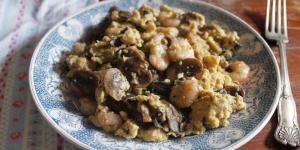
revuelto de champinones y gambas